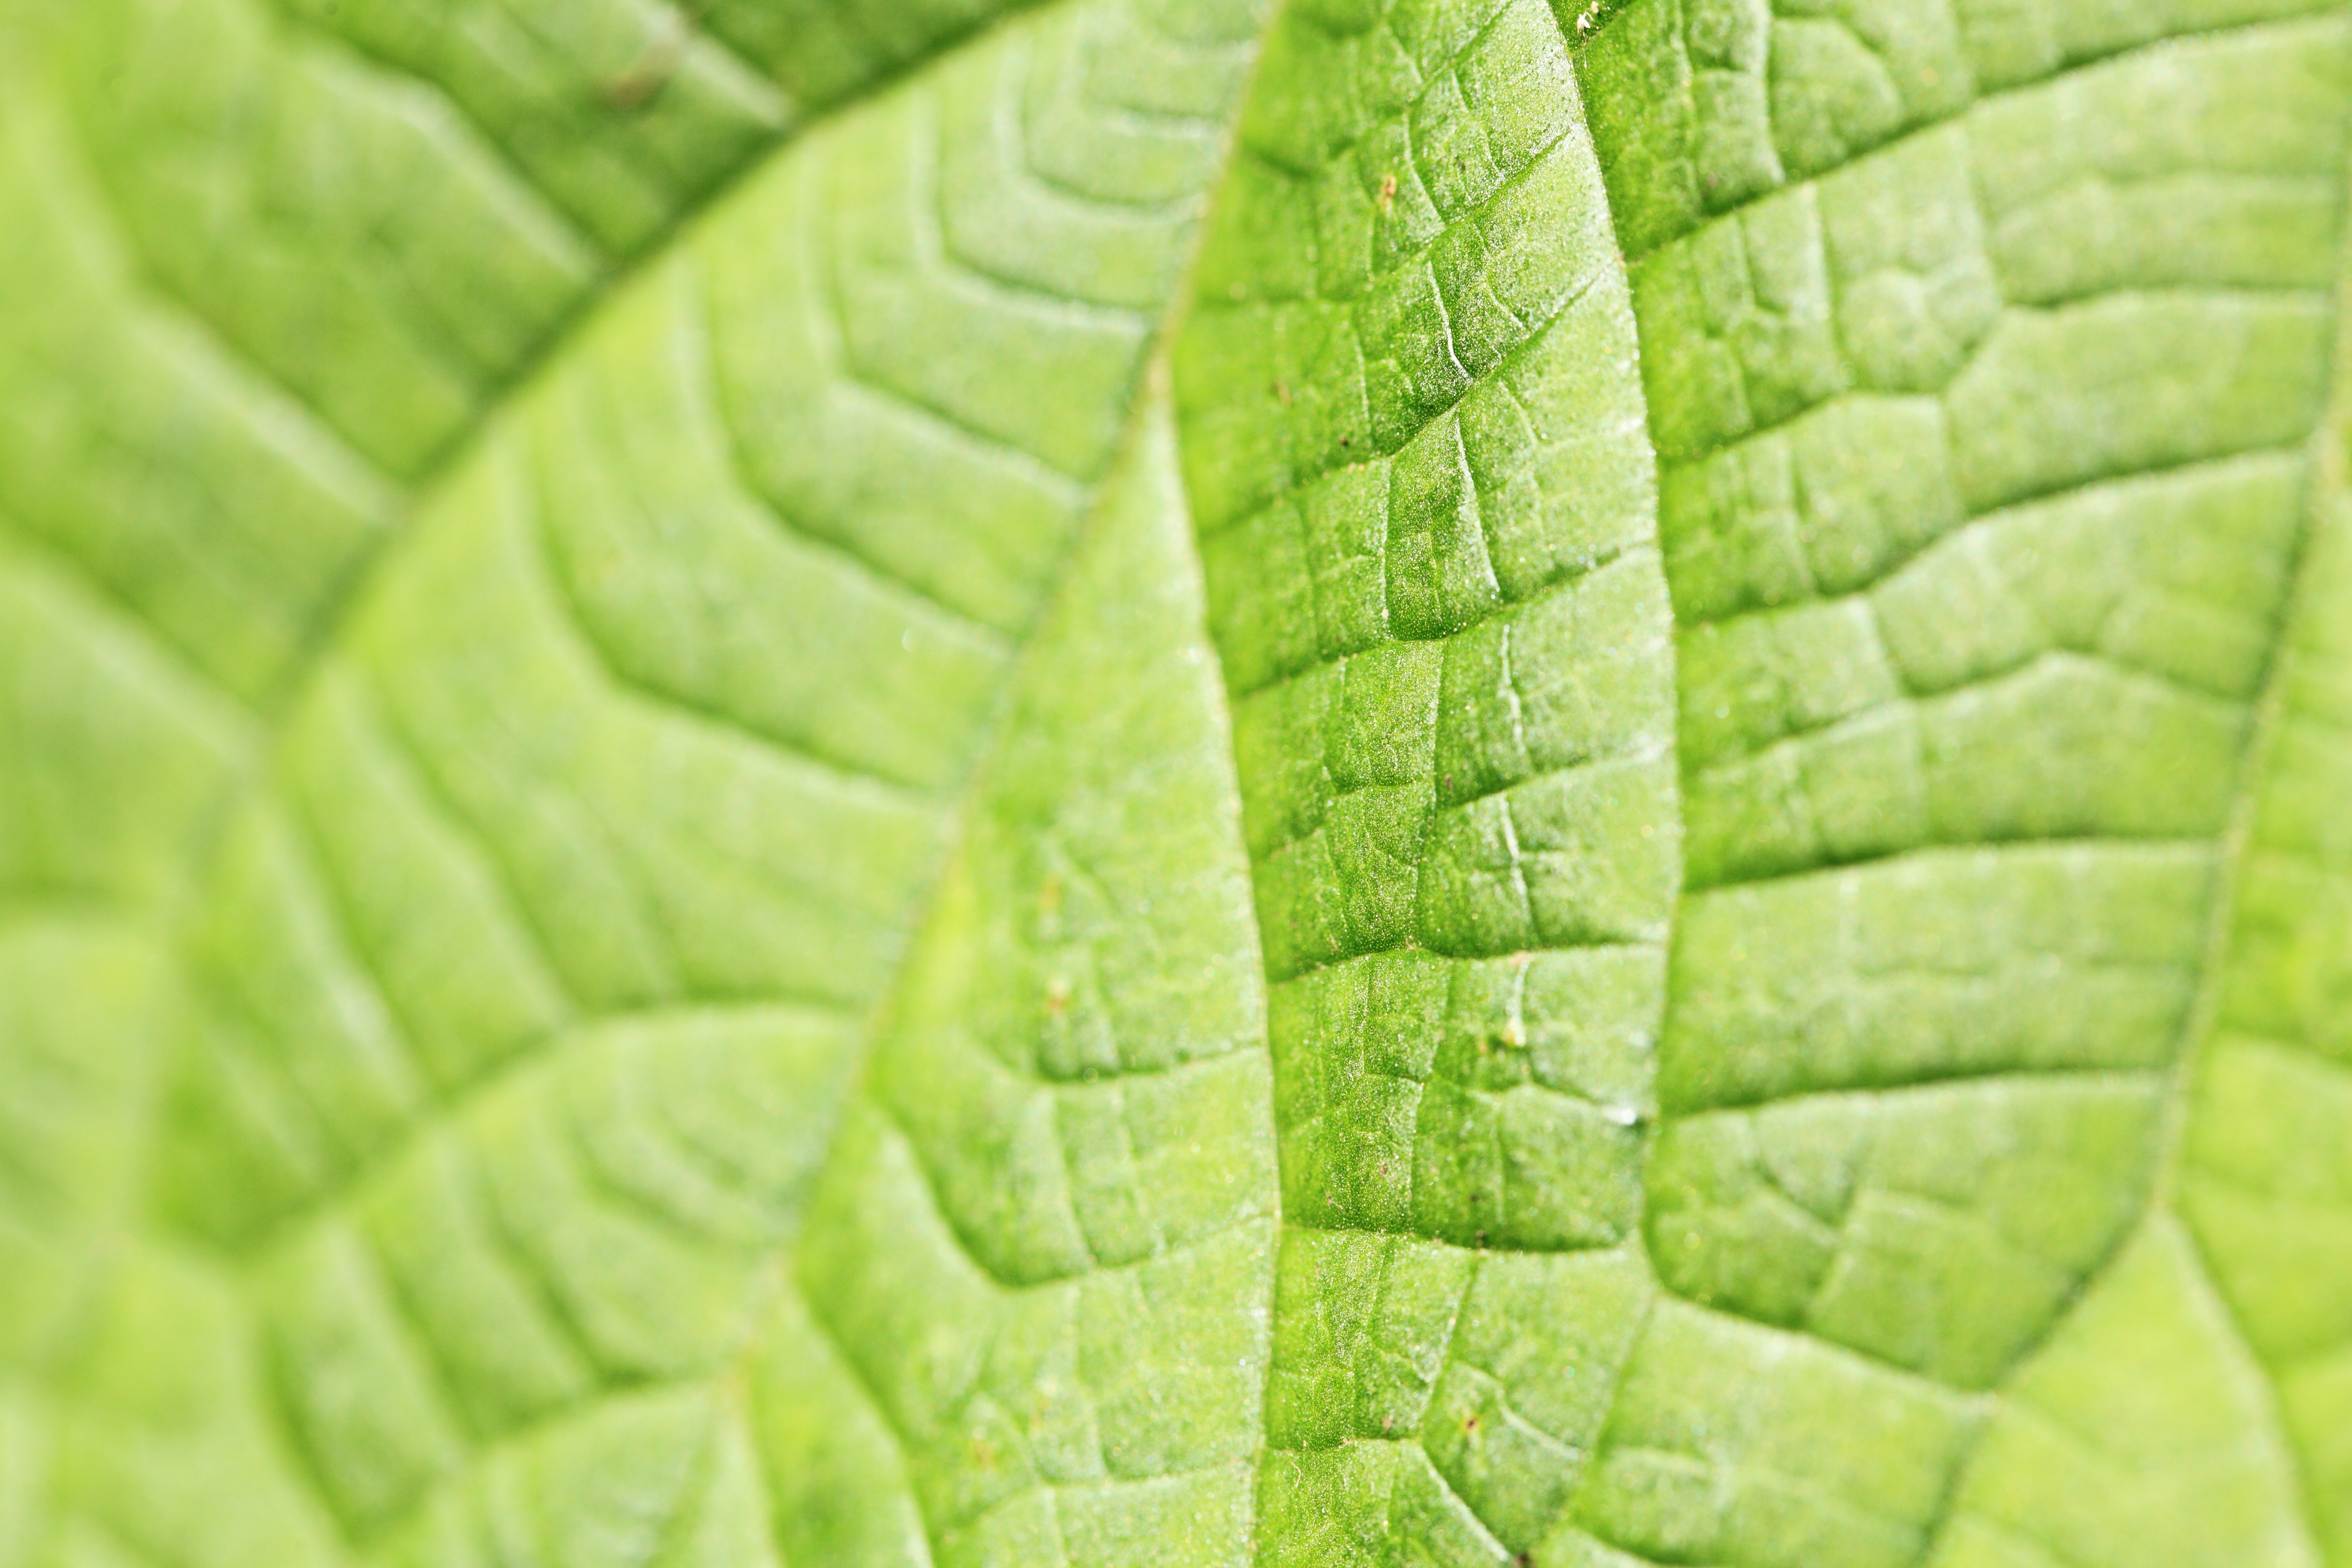
plant, leaf, flower, food, green, high, produce, botany, close up, 5d, hires, markii, hi, res, resolution, macro photography